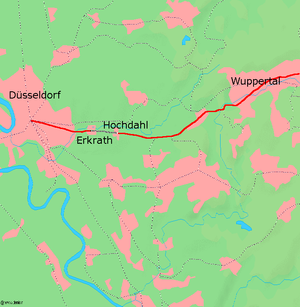
La ligne Düsseldorf - Elberfeld, est une ligne de chemin de fer située en Allemagne de 27 km reliant Wuppertal, Erkrath et Düsseldorf.